Aeta people

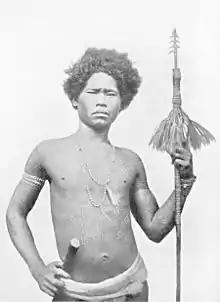
An Aeta man with scarified tattoos (c.1885)

The endonyms of most of the various Aeta peoples are derived from Proto-Malayo-Polynesian "*ʔa(R)ta" (also reconstructed as "*qata" or "*ʔata") meaning "[dark skinned] person." This is in contrast to the other terms for "person" in other Philippine (and Oceanian) groups derived from Proto-Malayo-Polynesian "*tau" (e.g. Tagalog "tao"), which refers to lighter-skinned groups with majority Austronesian descent. Lawrence A. Reid wrote that "*ʔa(R)ta" may have originally been the Negrito word for "person" in Northern Luzon, but was adopted into Austronesian languages with the meaning of "dark-skinned person", after the arrival of Austronesian migrants to the Philippines from Taiwan. A common folk etymology is that the name "Aeta" is derived from "itom" or "itim" meaning, "black", but this is incorrect.